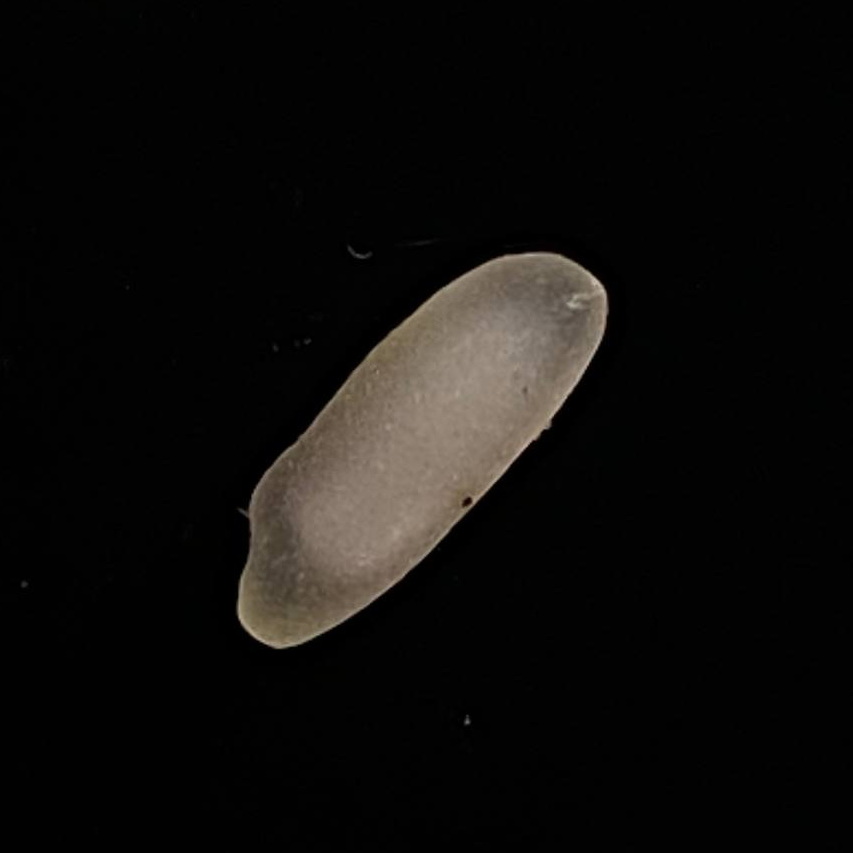
Rice variety: BR29